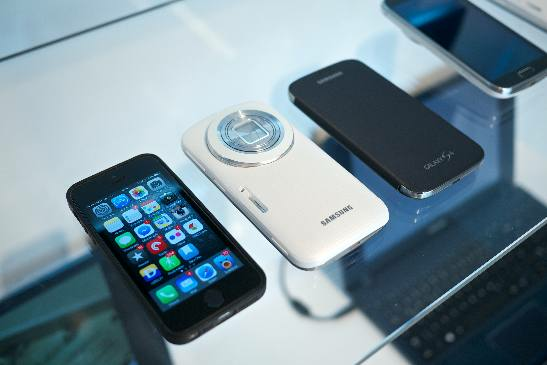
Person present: No